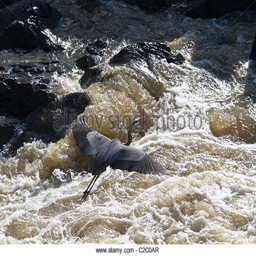
a great blue heron with wings outstretched flies low over river